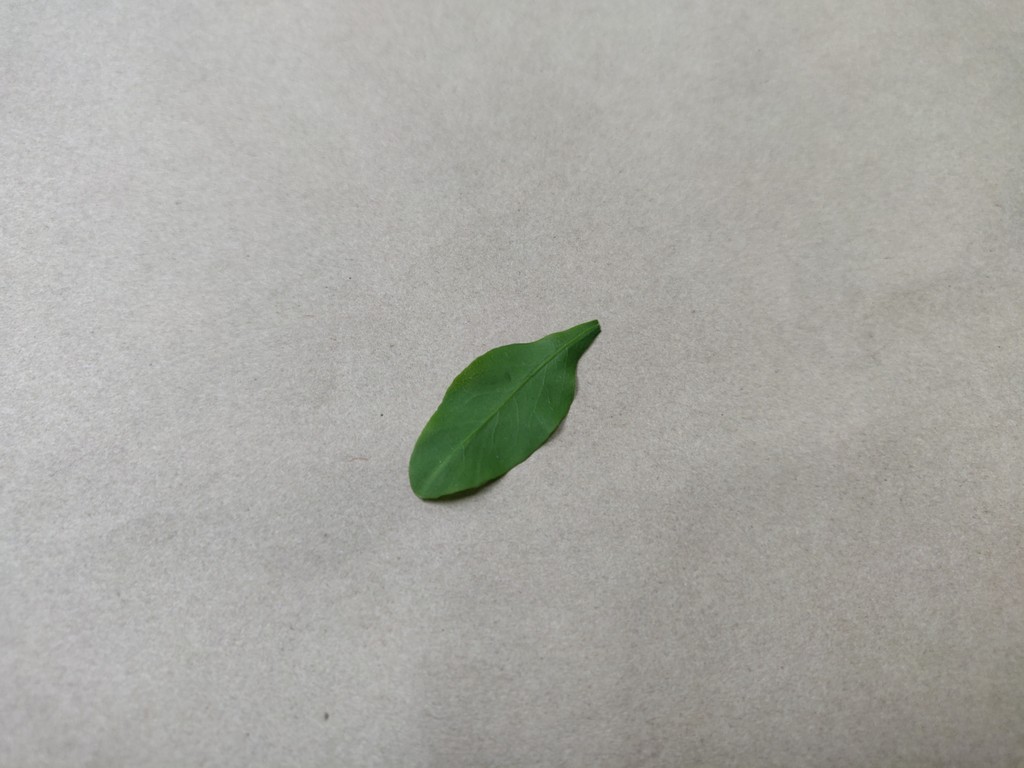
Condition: Healthy
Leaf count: single
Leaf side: front